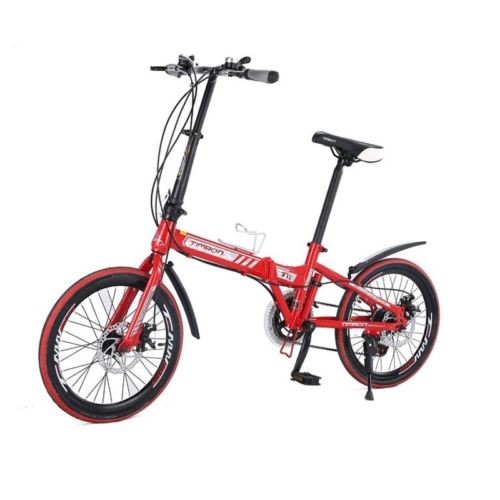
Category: bicycle